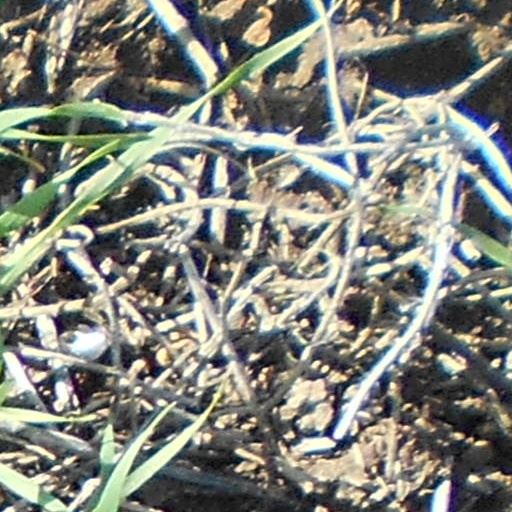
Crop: wheat